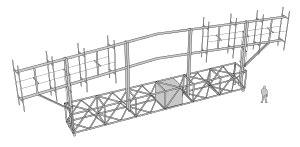
La bataille des faisceaux fait référence à un épisode au début de la Seconde Guerre mondiale où les bombardiers de la Luftwaffe commencèrent à utiliser la radionavigation pour leurs bombardements de nuit. Les Britanniques répliquèrent par des contre-mesures de plus en plus efficaces, si bien que les Allemands finirent par abandonner le système.